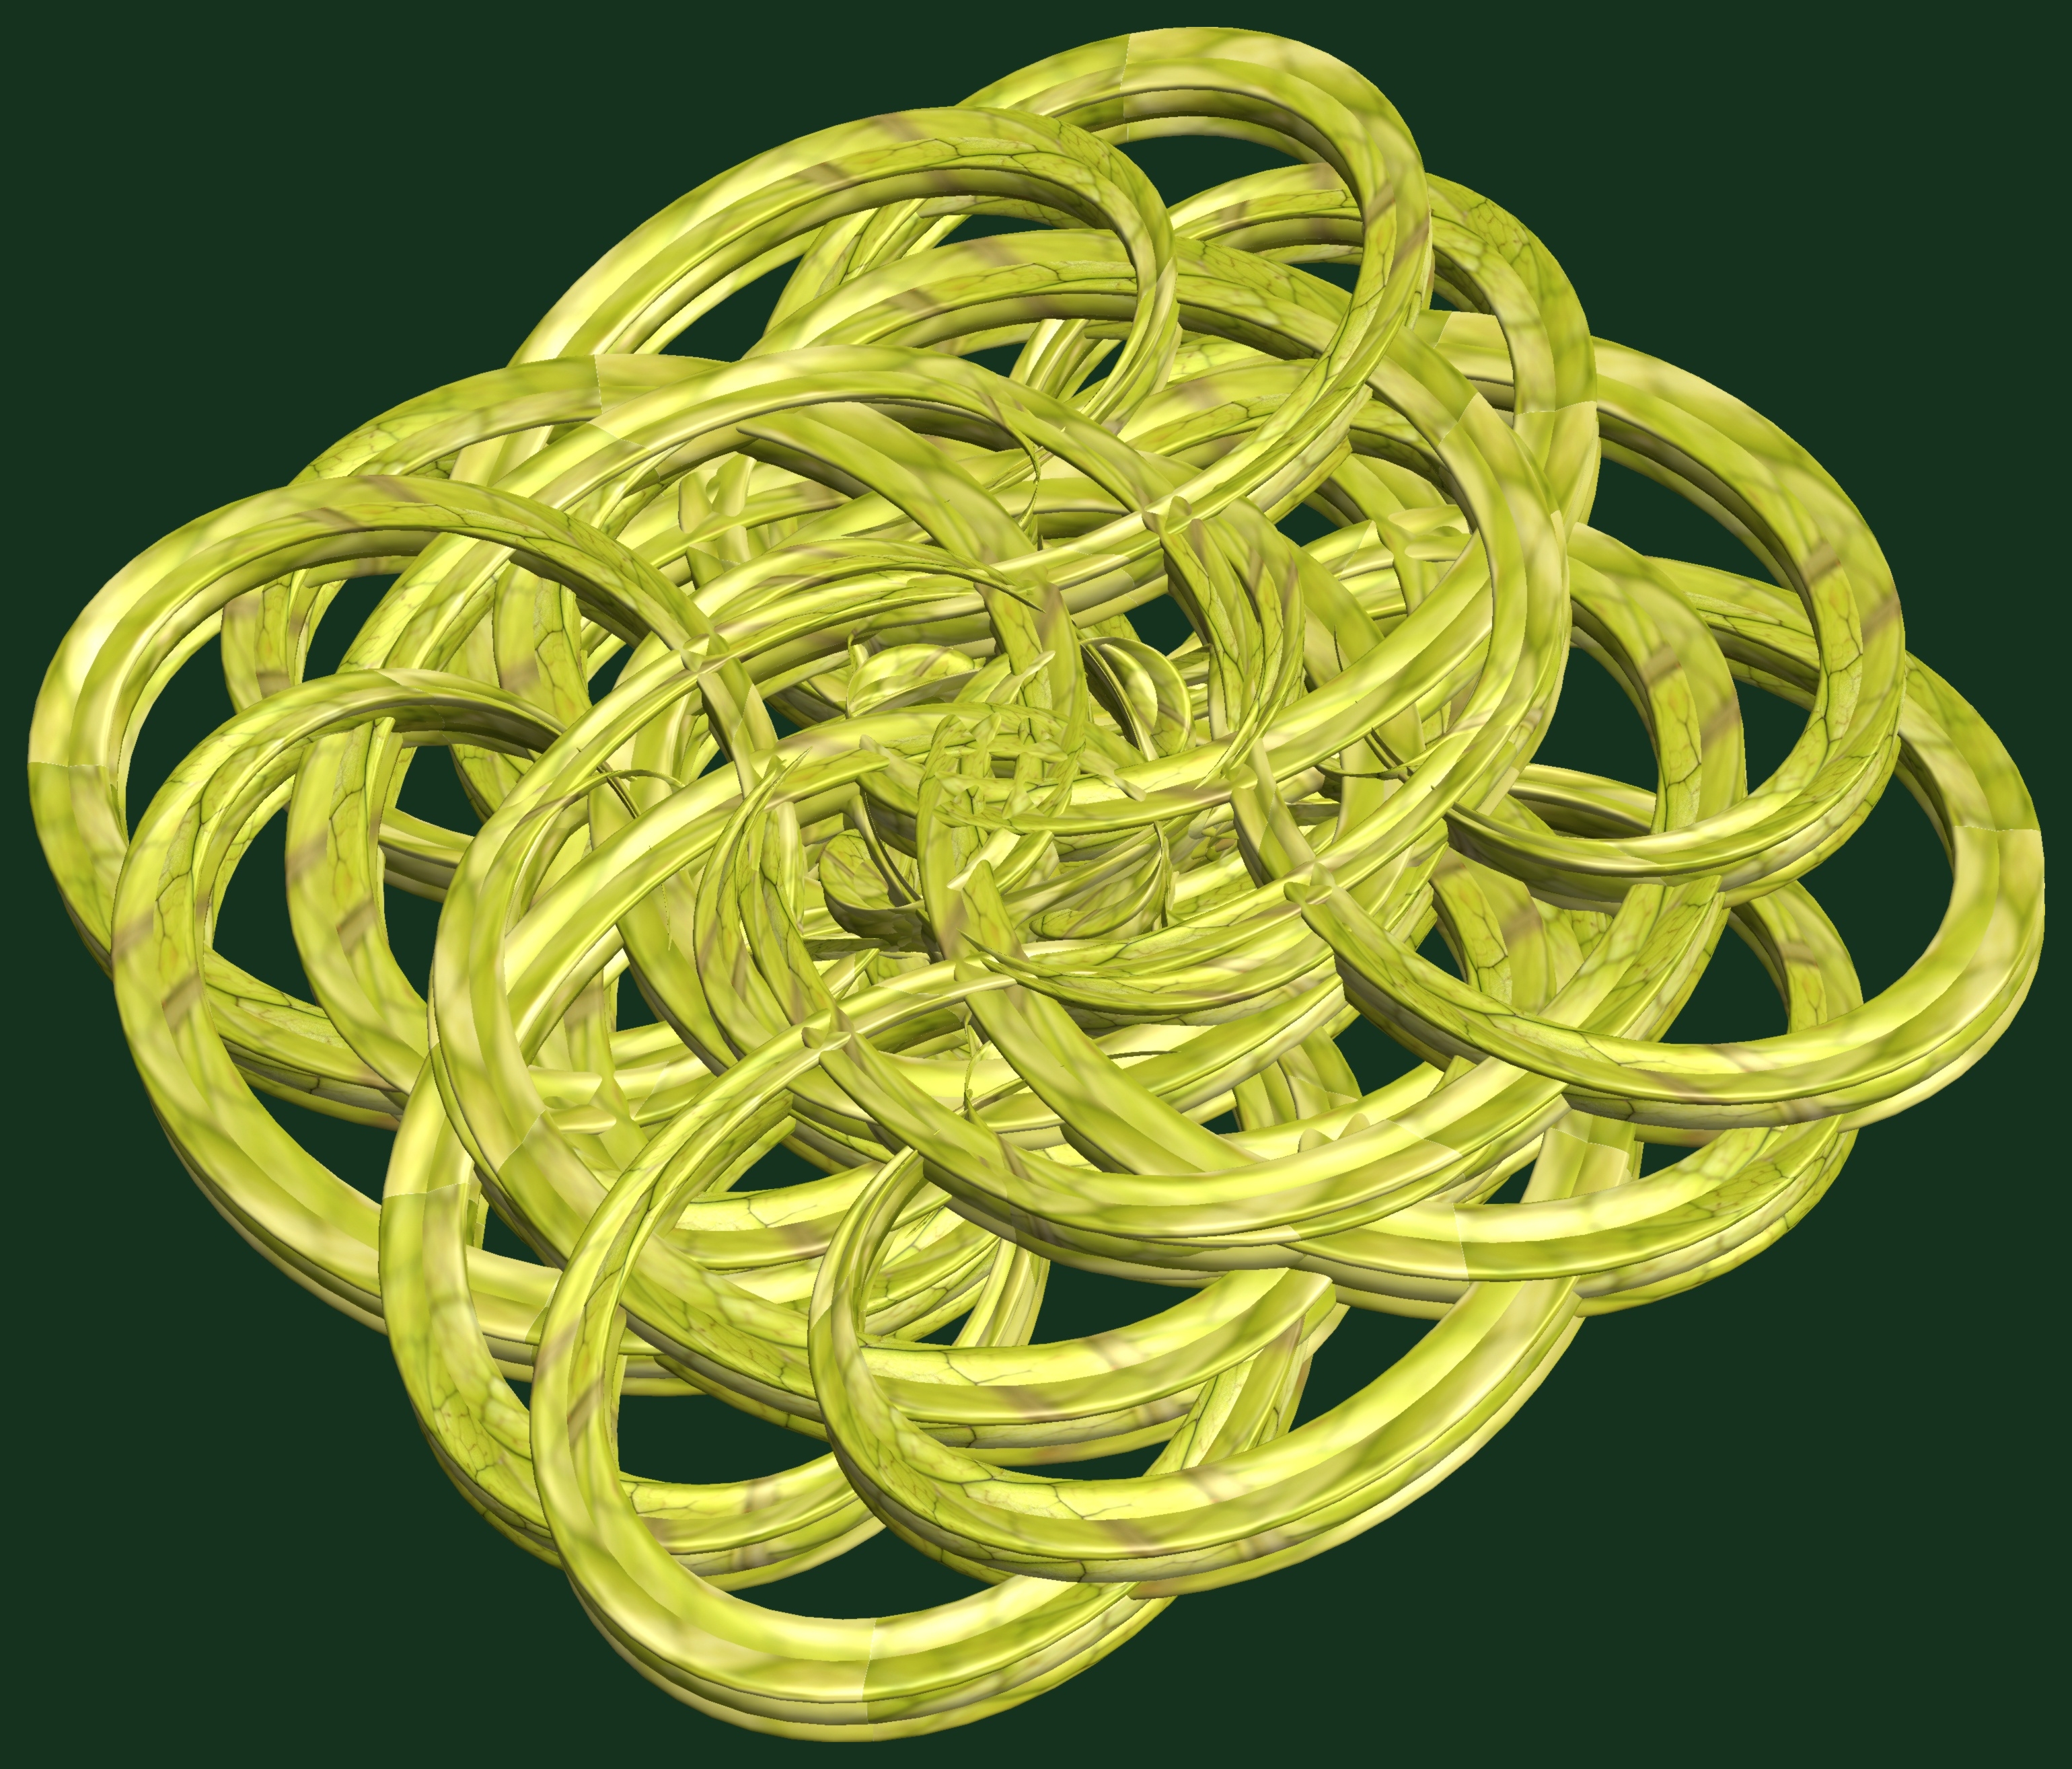
rope, structure, texture, chain, pattern, green, yellow, circle, font, design, symmetry, 3d, graphic, knot, torus, mathematica, cg, parametricplot3d, code, program, algorithm, abstruct, mapping